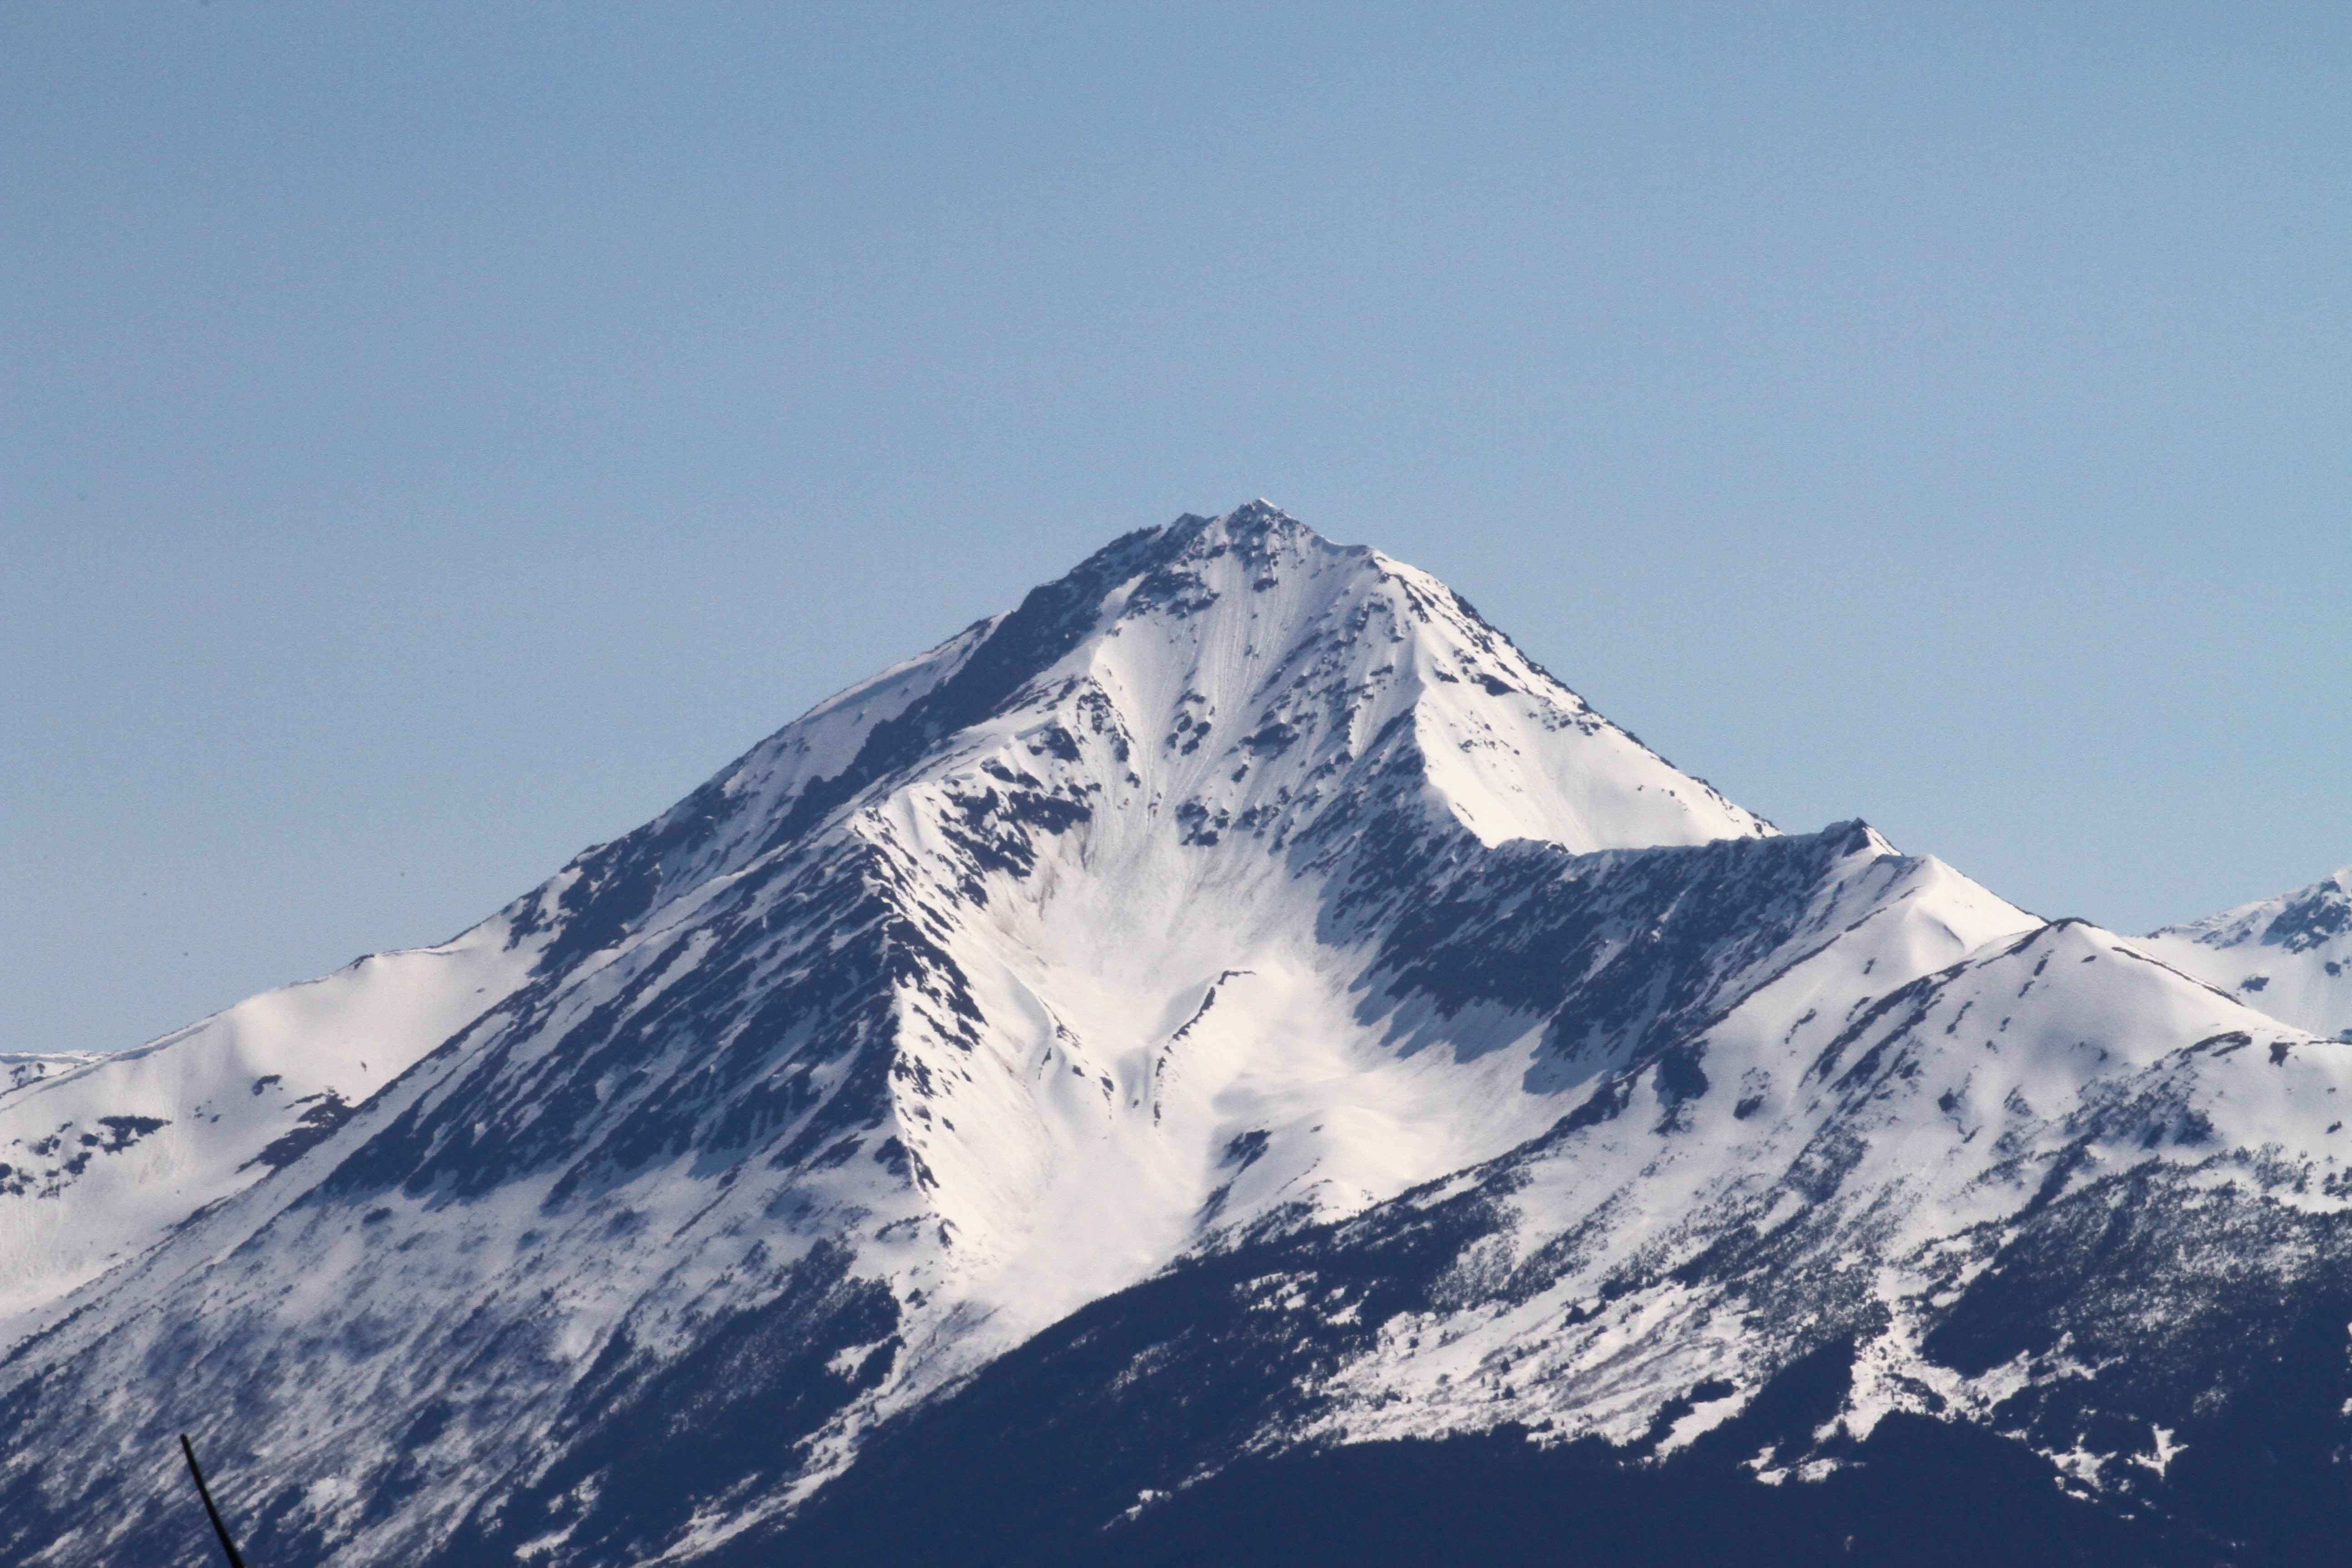
landscape, nature, outdoor, wilderness, mountain, snow, cold, winter, white, frost, land, mountain range, wild, environment, ice, tranquil, scenic, natural, scenery, weather, snowy, frozen, season, ridge, summit, snowfall, mountaineering, cool, mountains, alps, alaska, frosty, piste, landform, stratovolcano, geographical feature, mountainous landforms, geological phenomenon